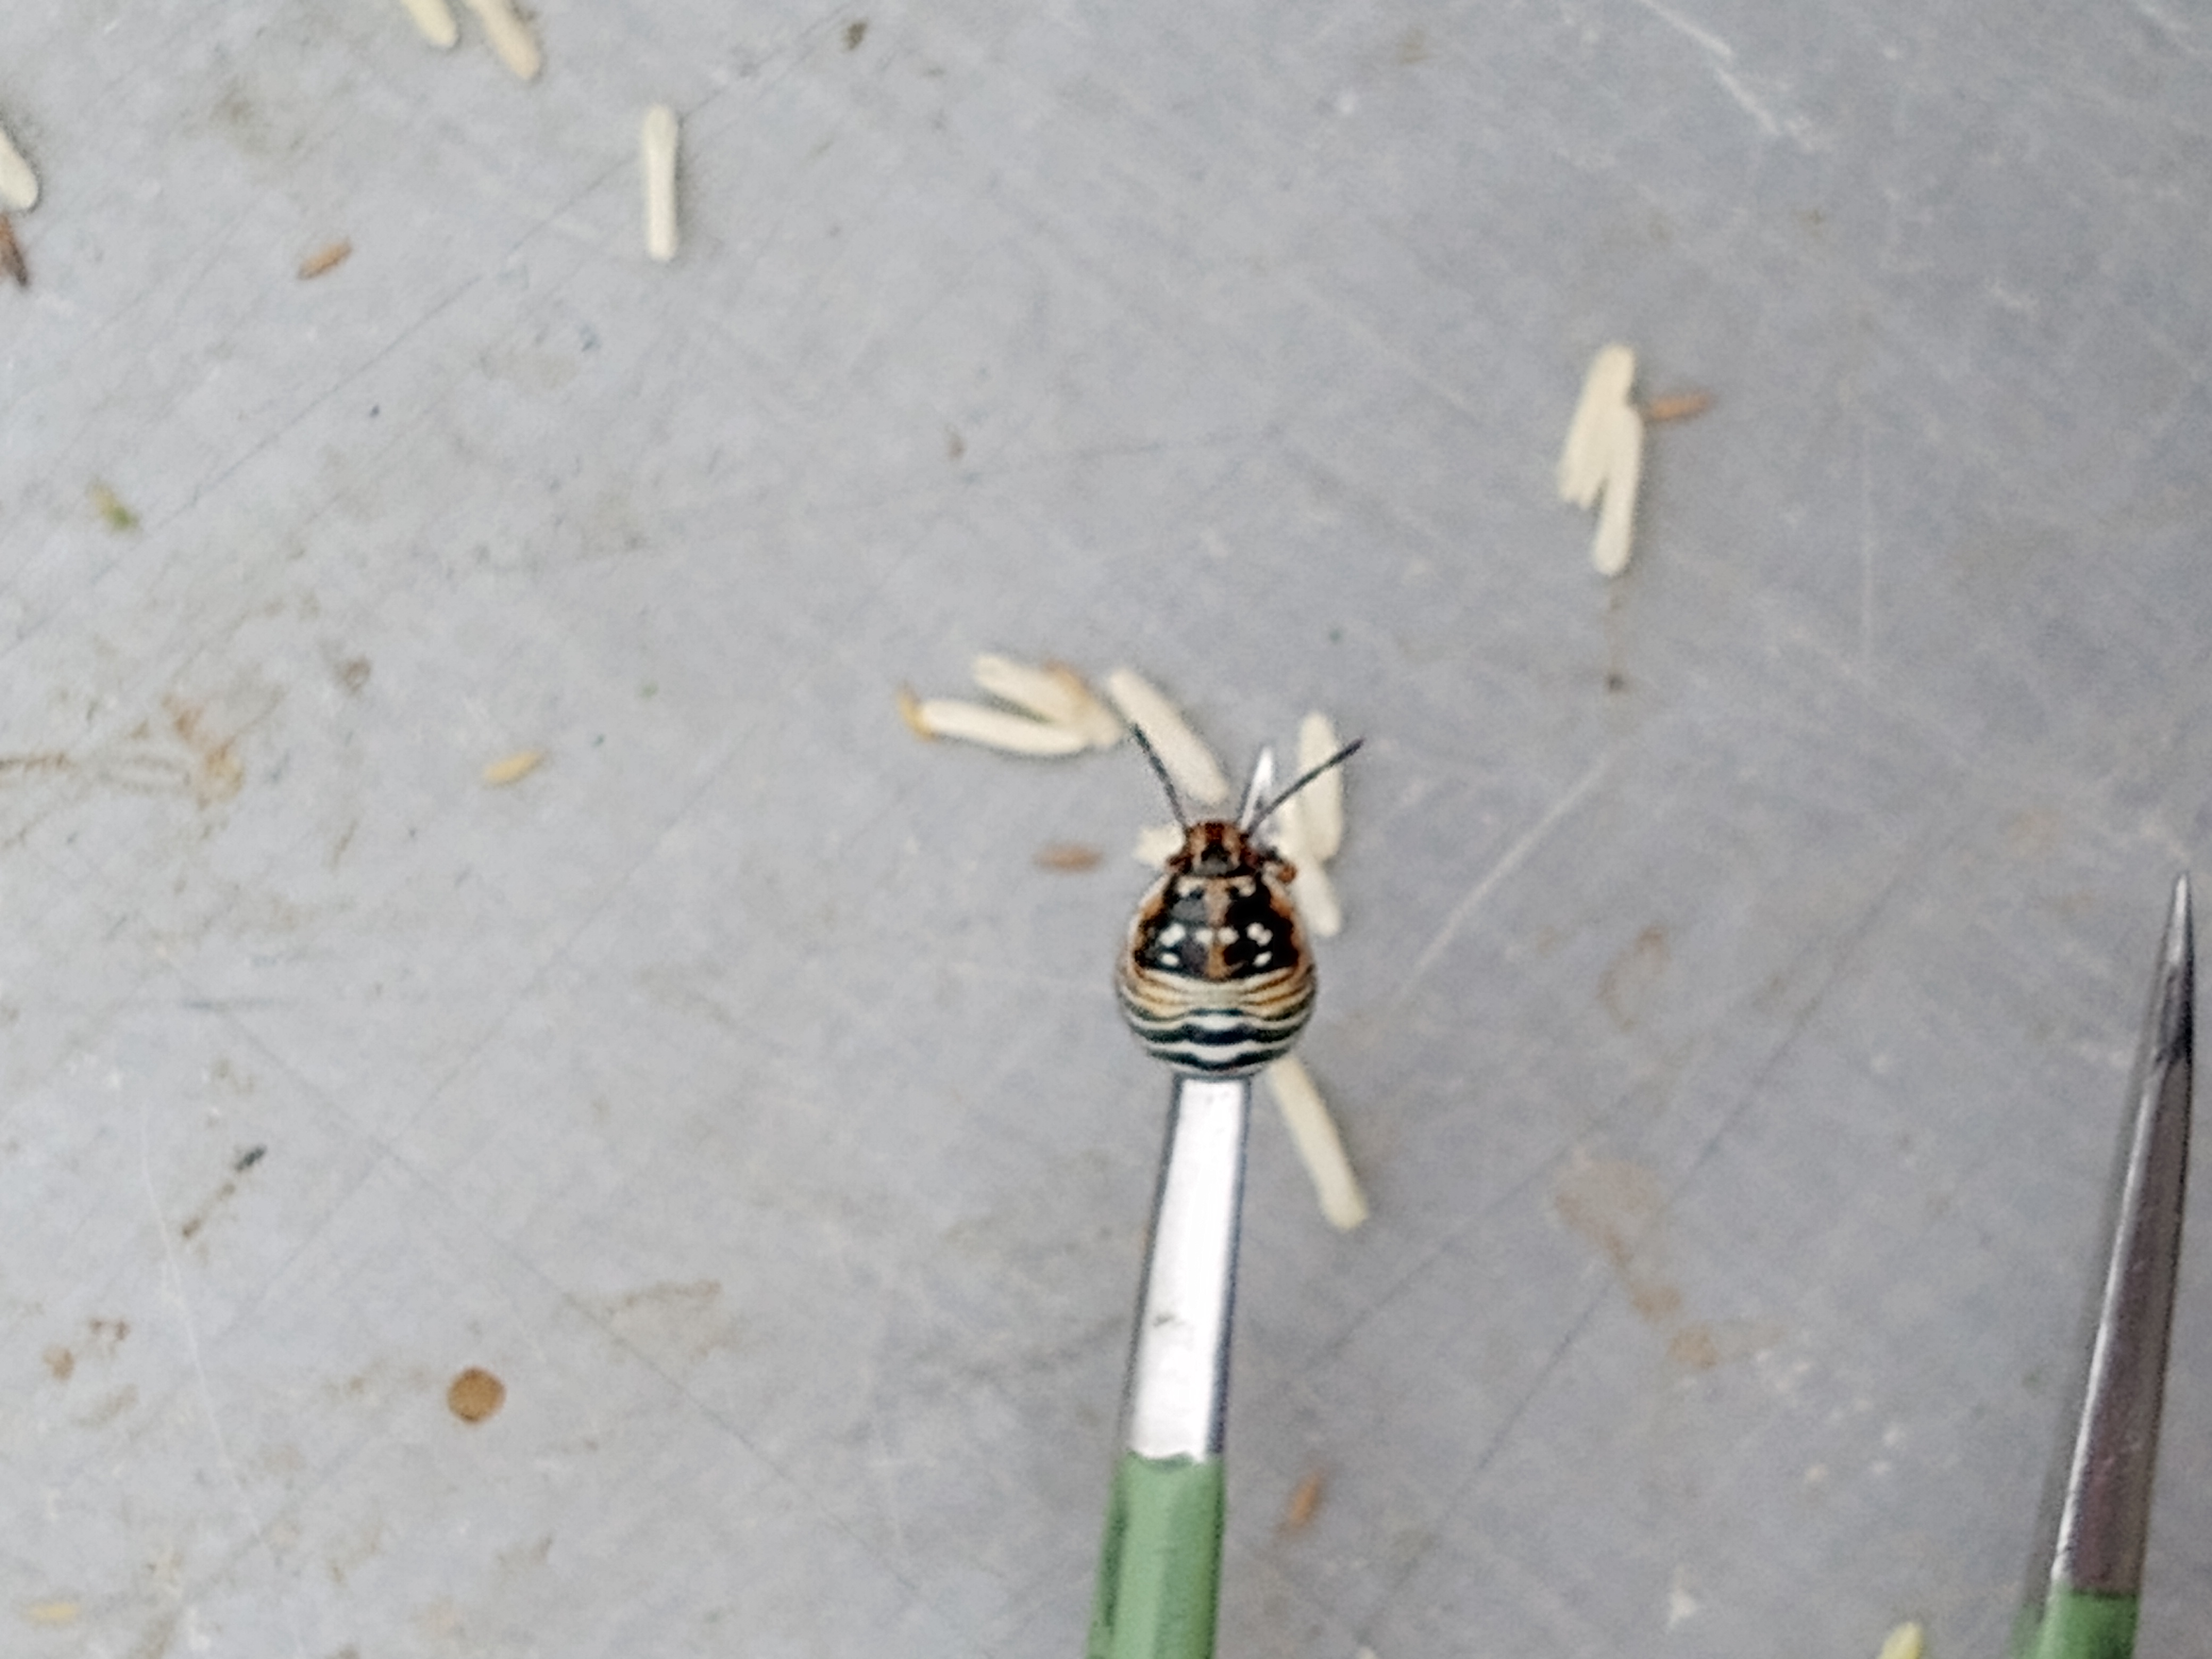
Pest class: stink_bug